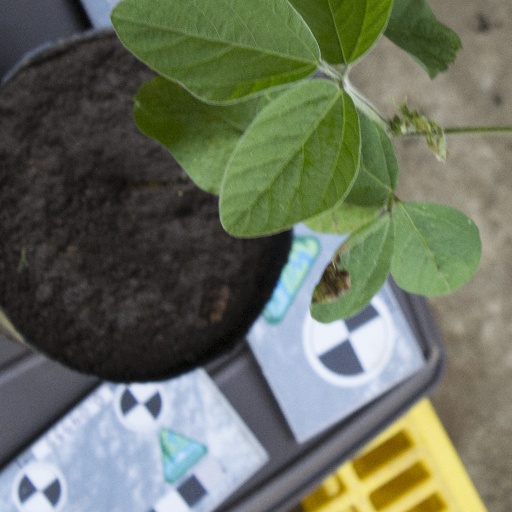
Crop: soybean